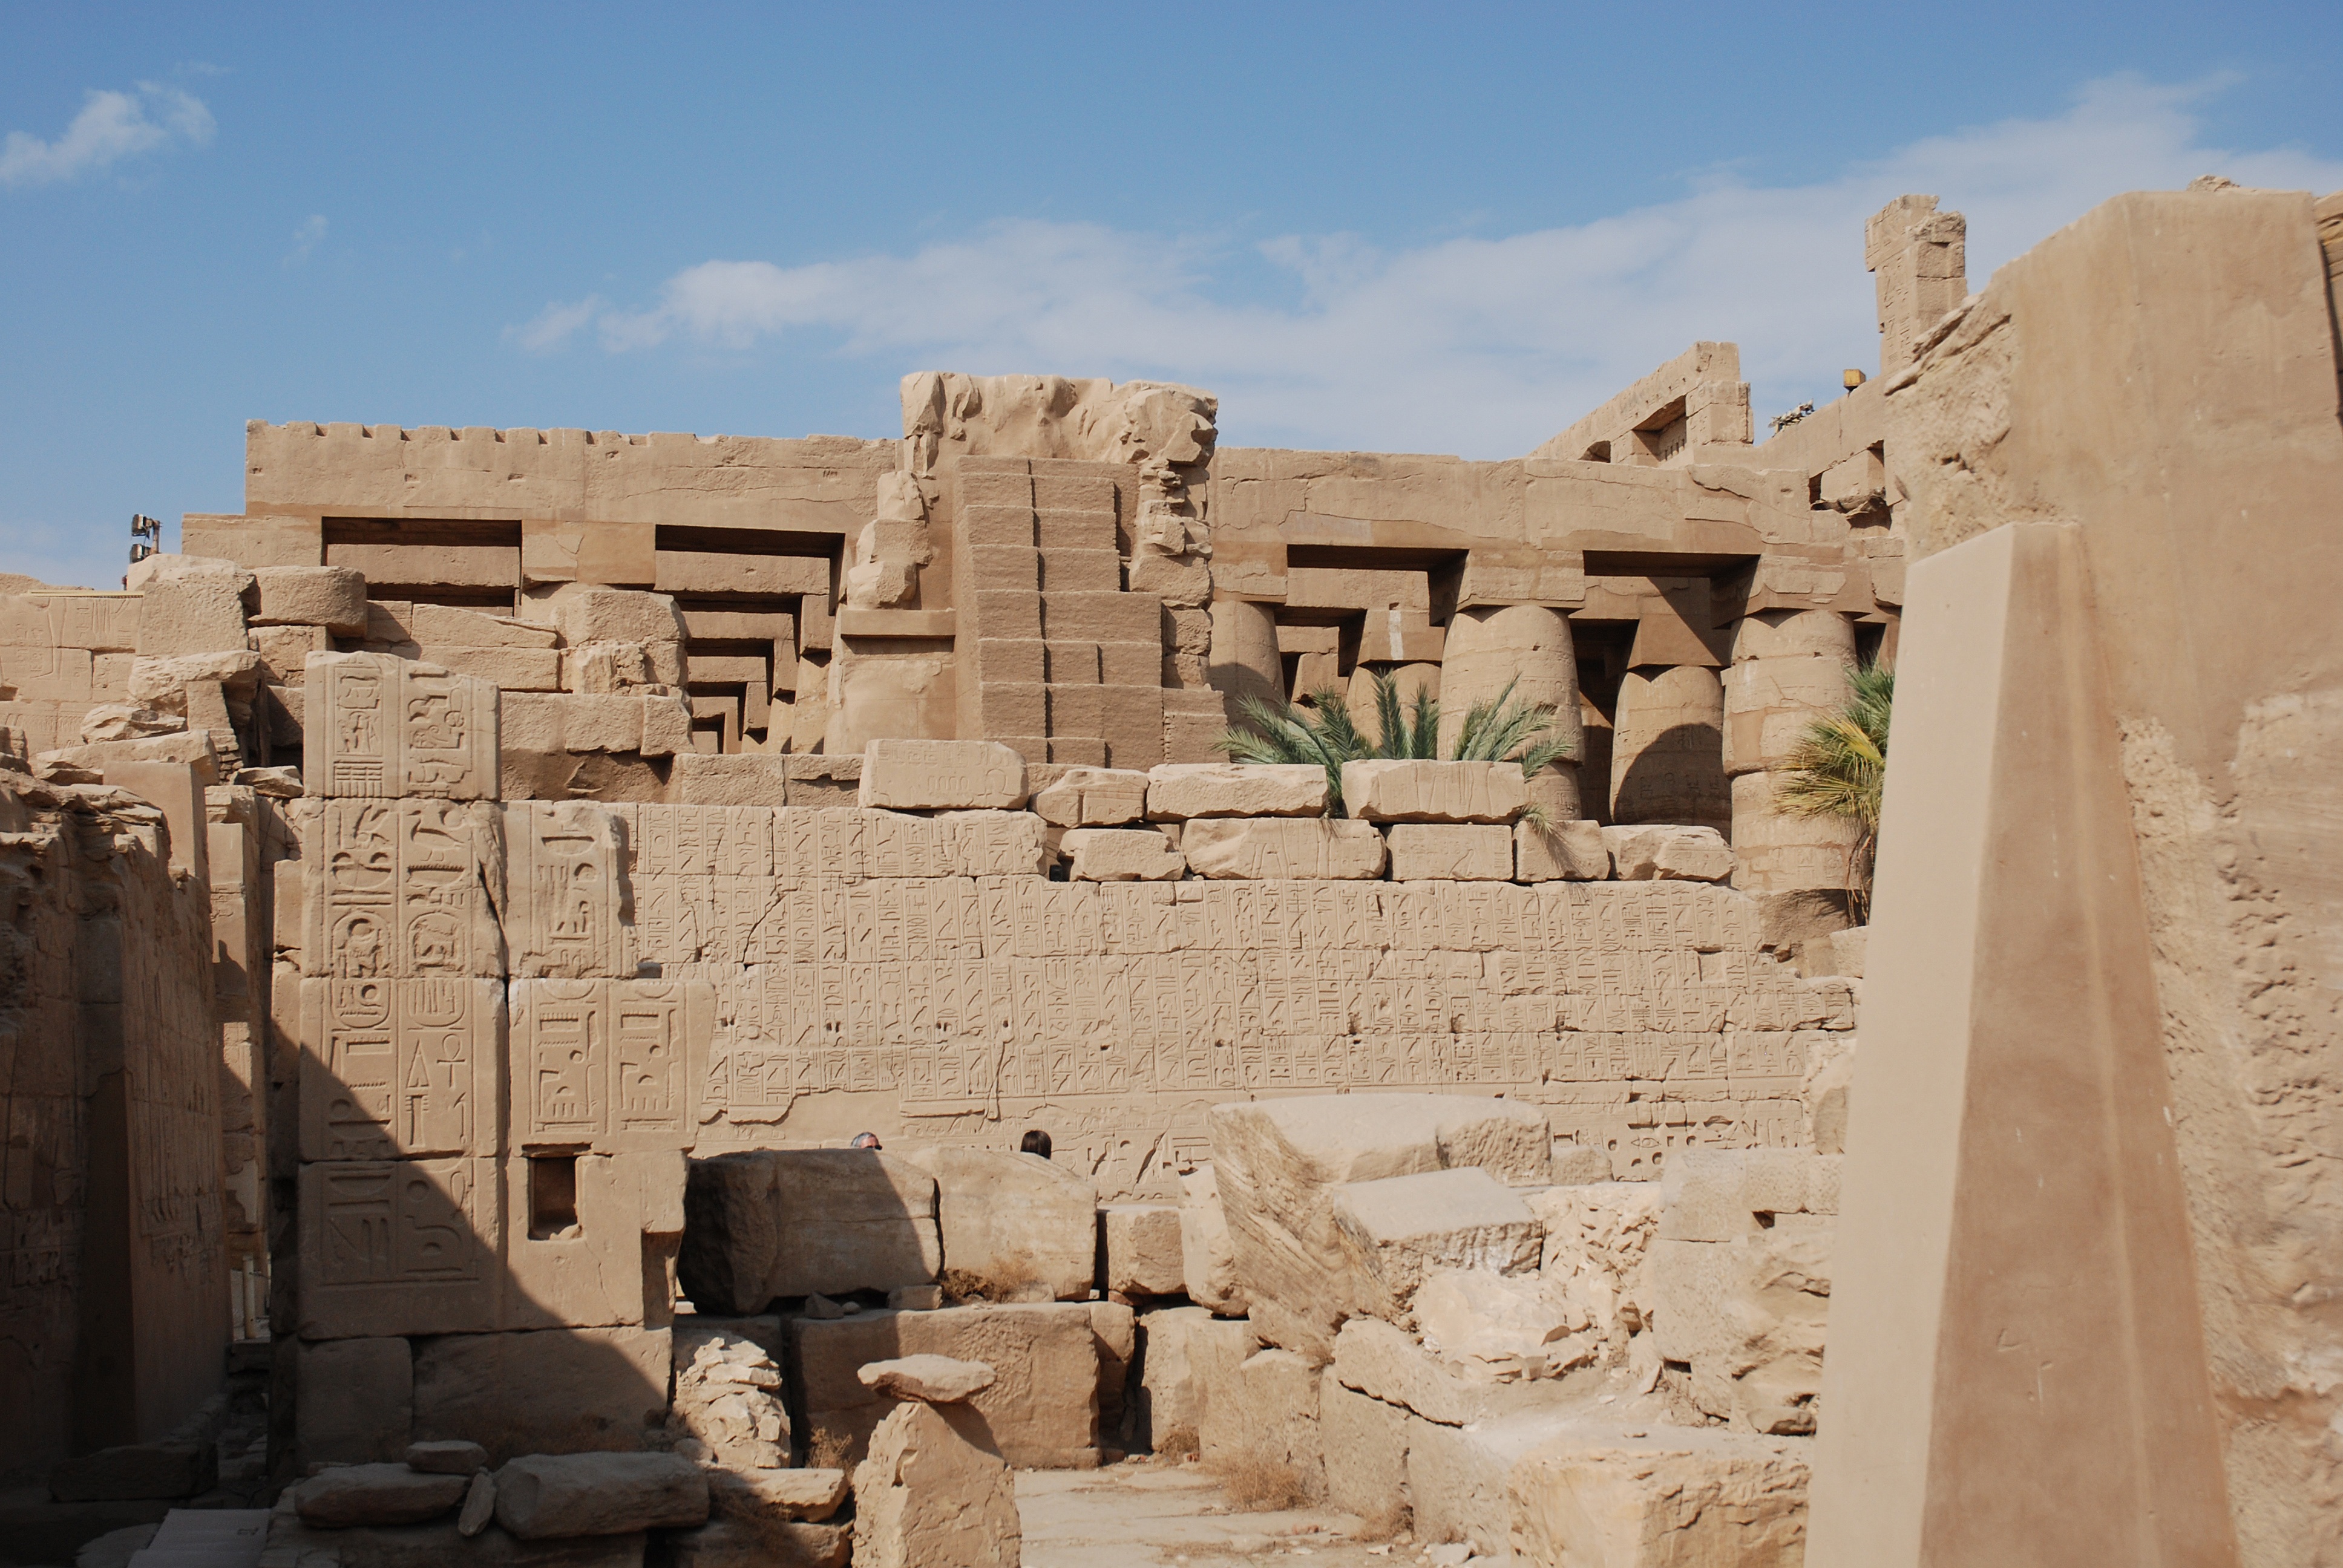
sand, rock, old, wall, monument, summer, entrance, ancient, fortification, egypt, sculpture, temple, ruins, columns, archeology, history, historical, luxor, karnak, wadi, monuments, the stones, archaeological site, historic site, ancient history, egyptian temple